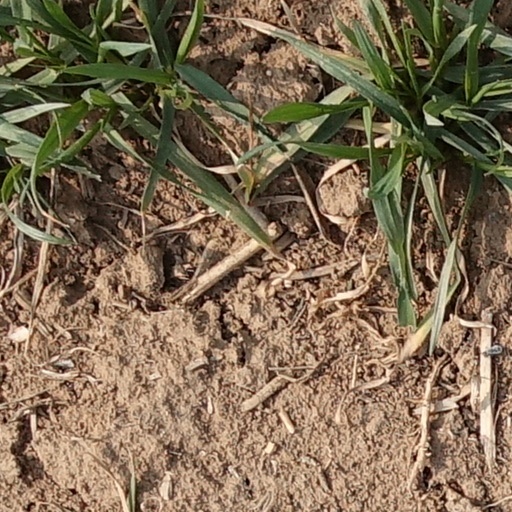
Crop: wheat